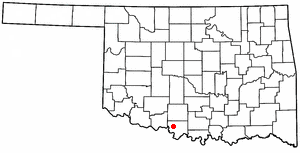
Waurika est une ville située dans l’Oklahoma aux États-Unis, siège du comté de Jefferson.